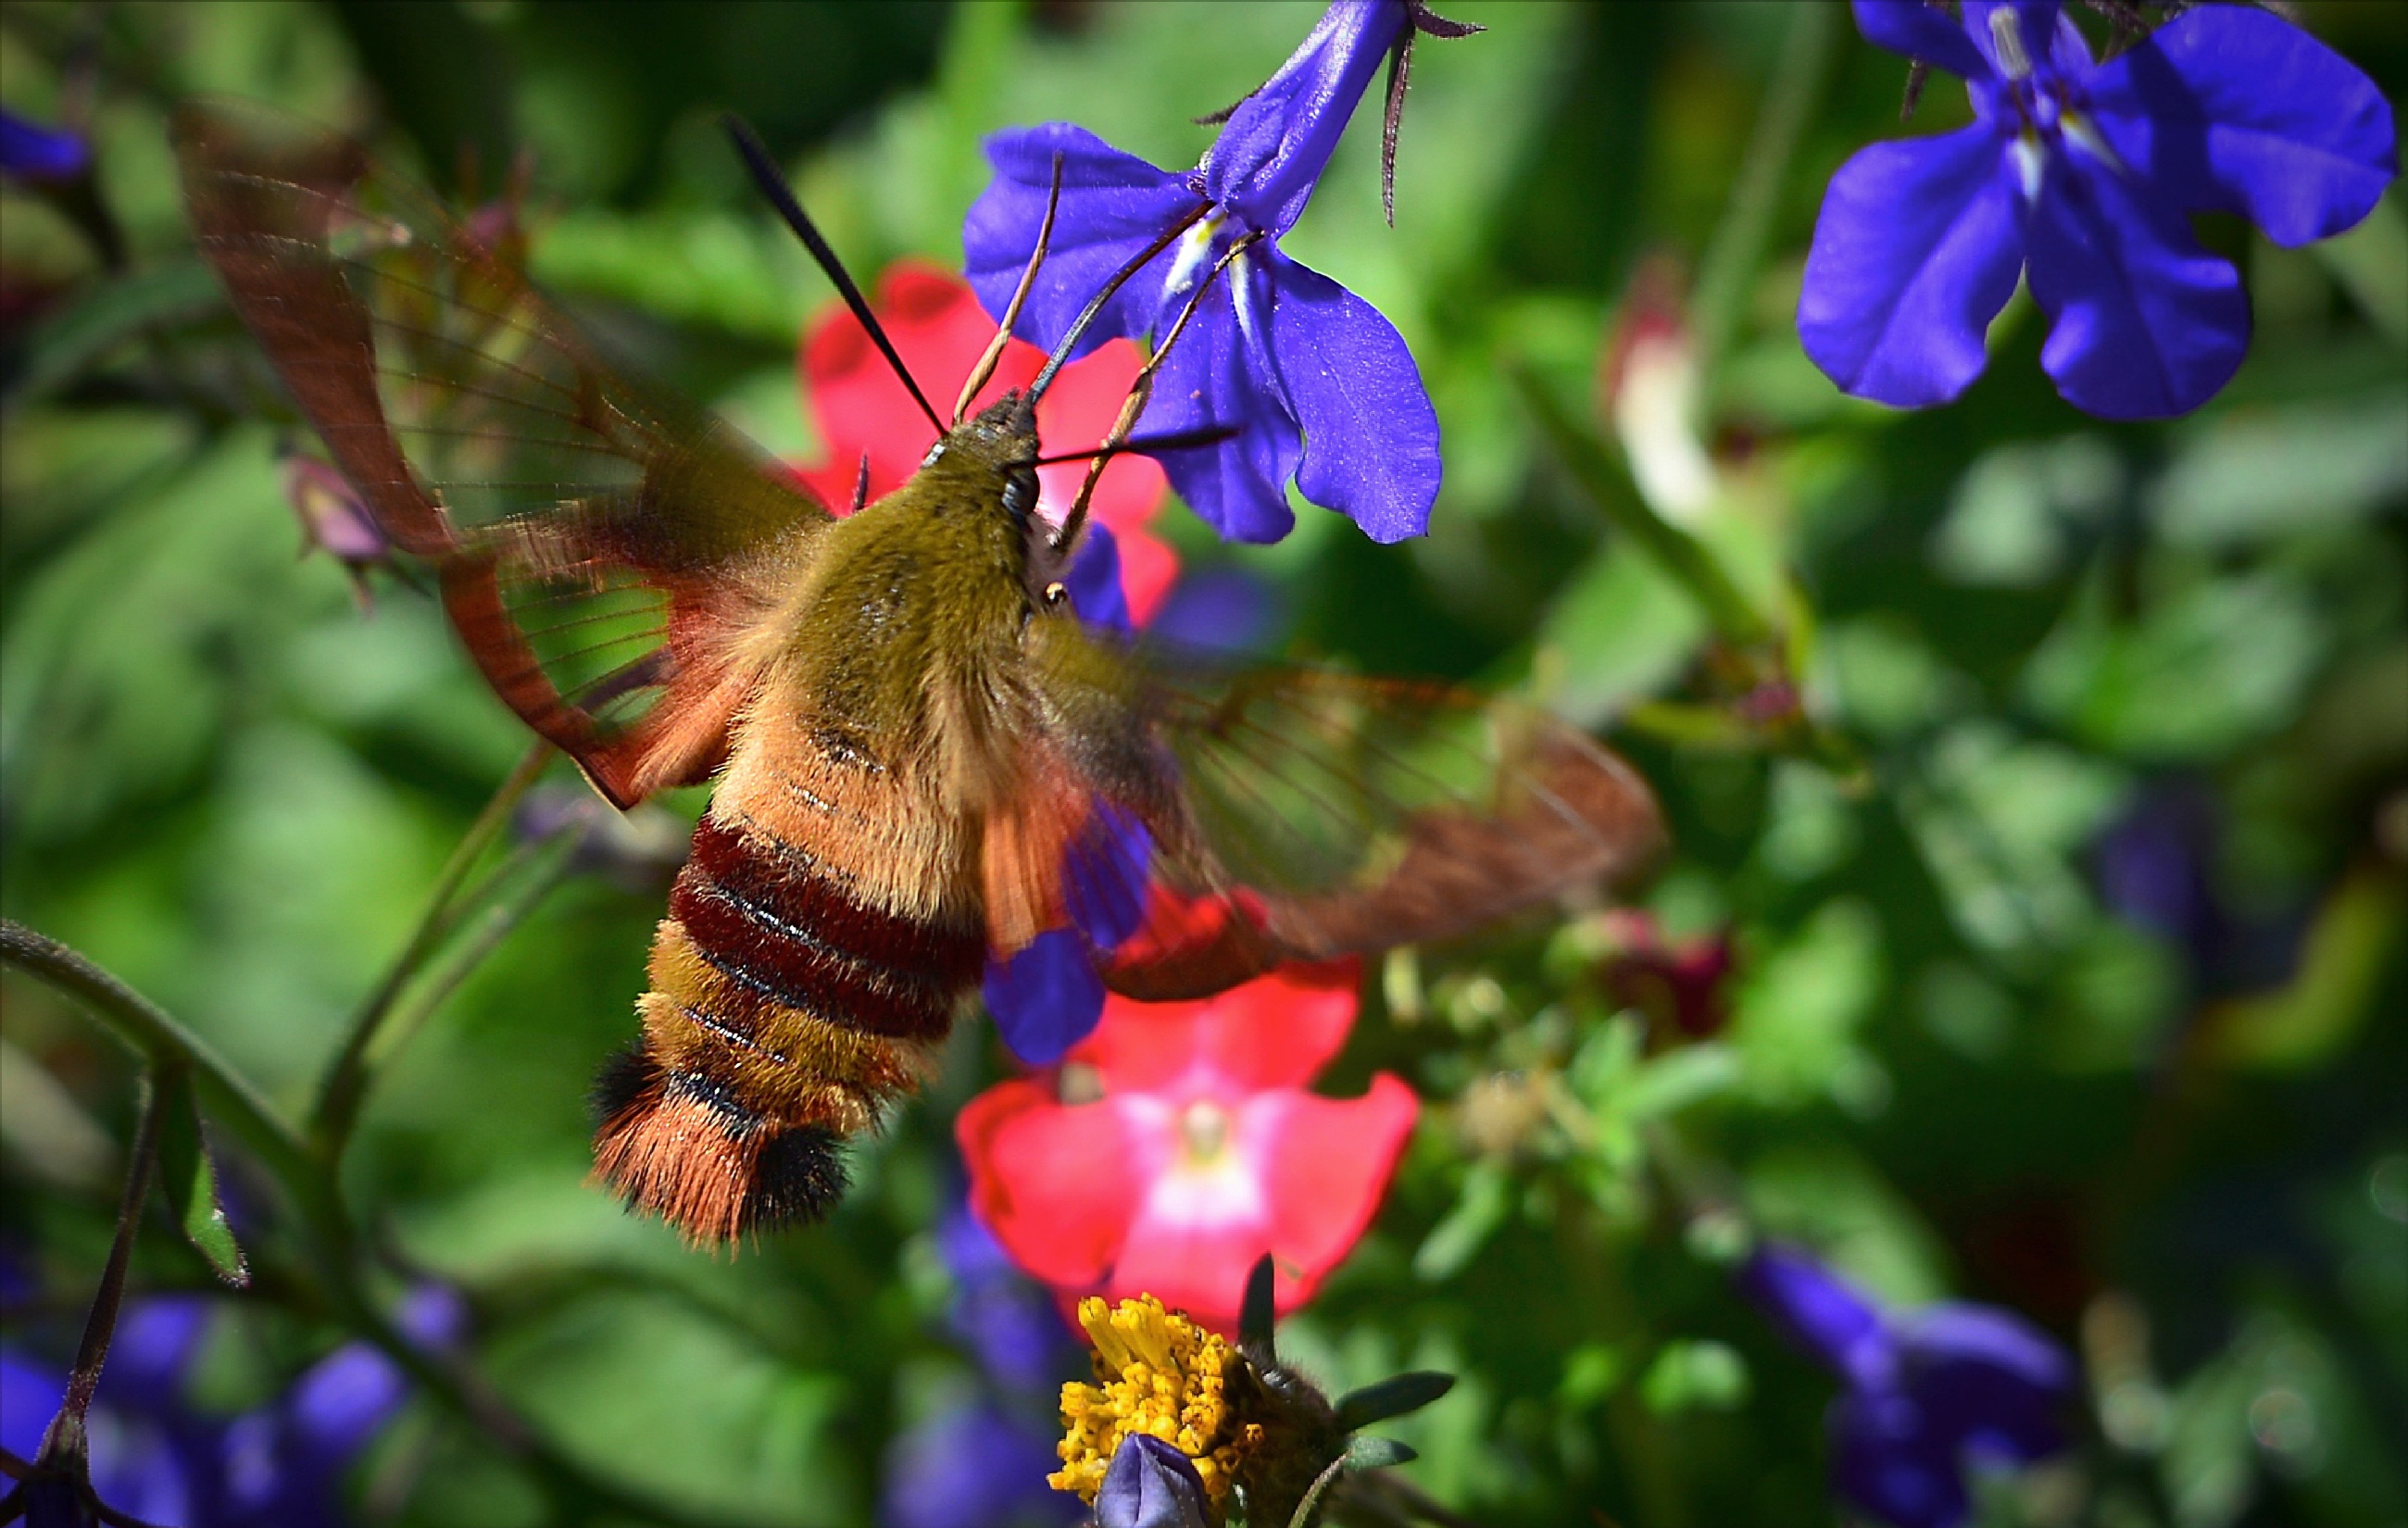
nature, plant, meadow, leaf, flower, summer, insect, macro, botany, butterfly, garden, flora, fauna, invertebrate, wildflower, flowers, colors, canada, quebec, nectar, macro photography, summer flowers, pollinator, sphinx hummingbird, sphinx moth, moths and butterflies